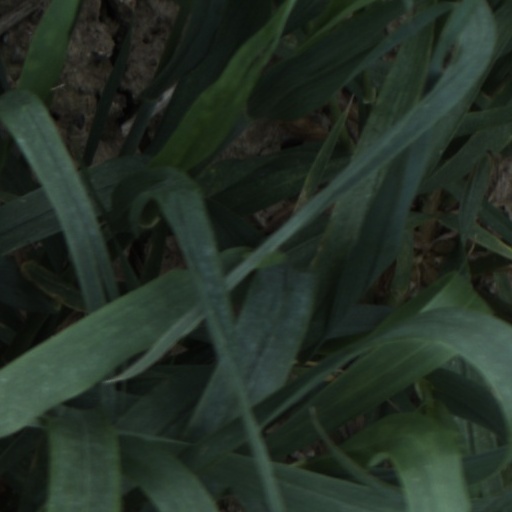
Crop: wheat